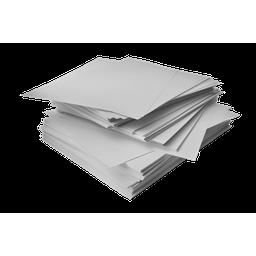
Label: paper